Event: Ecuador Earthquake
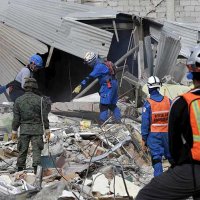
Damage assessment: damage